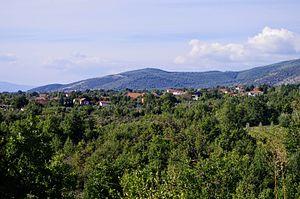
Chtrbovo est un village du sud-est de la Macédoine du Nord, situé dans la municipalité de Resen. Le village comptait 184 habitants en 2002.